James Myles O'Gorman

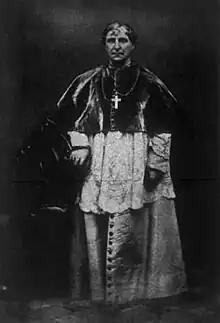

James Myles O'Gorman, O.C.S.O. (October 4, 1804 – July 4, 1874) was an Irish-born bishop of the Catholic Church in the United States. He served as the Vicar Apostolic of the Nebraska Territory (now known as the Archdiocese of Omaha) from 1859 to 1874.